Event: Nepal Earthquake
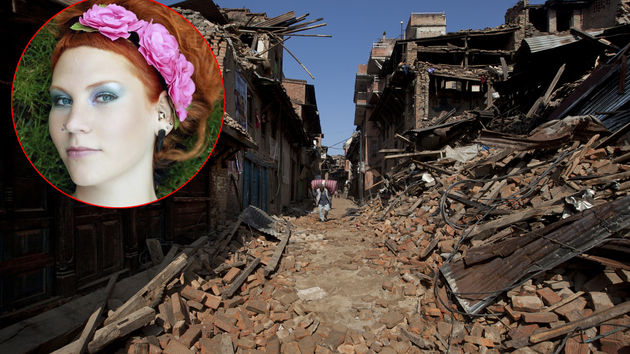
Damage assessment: damage